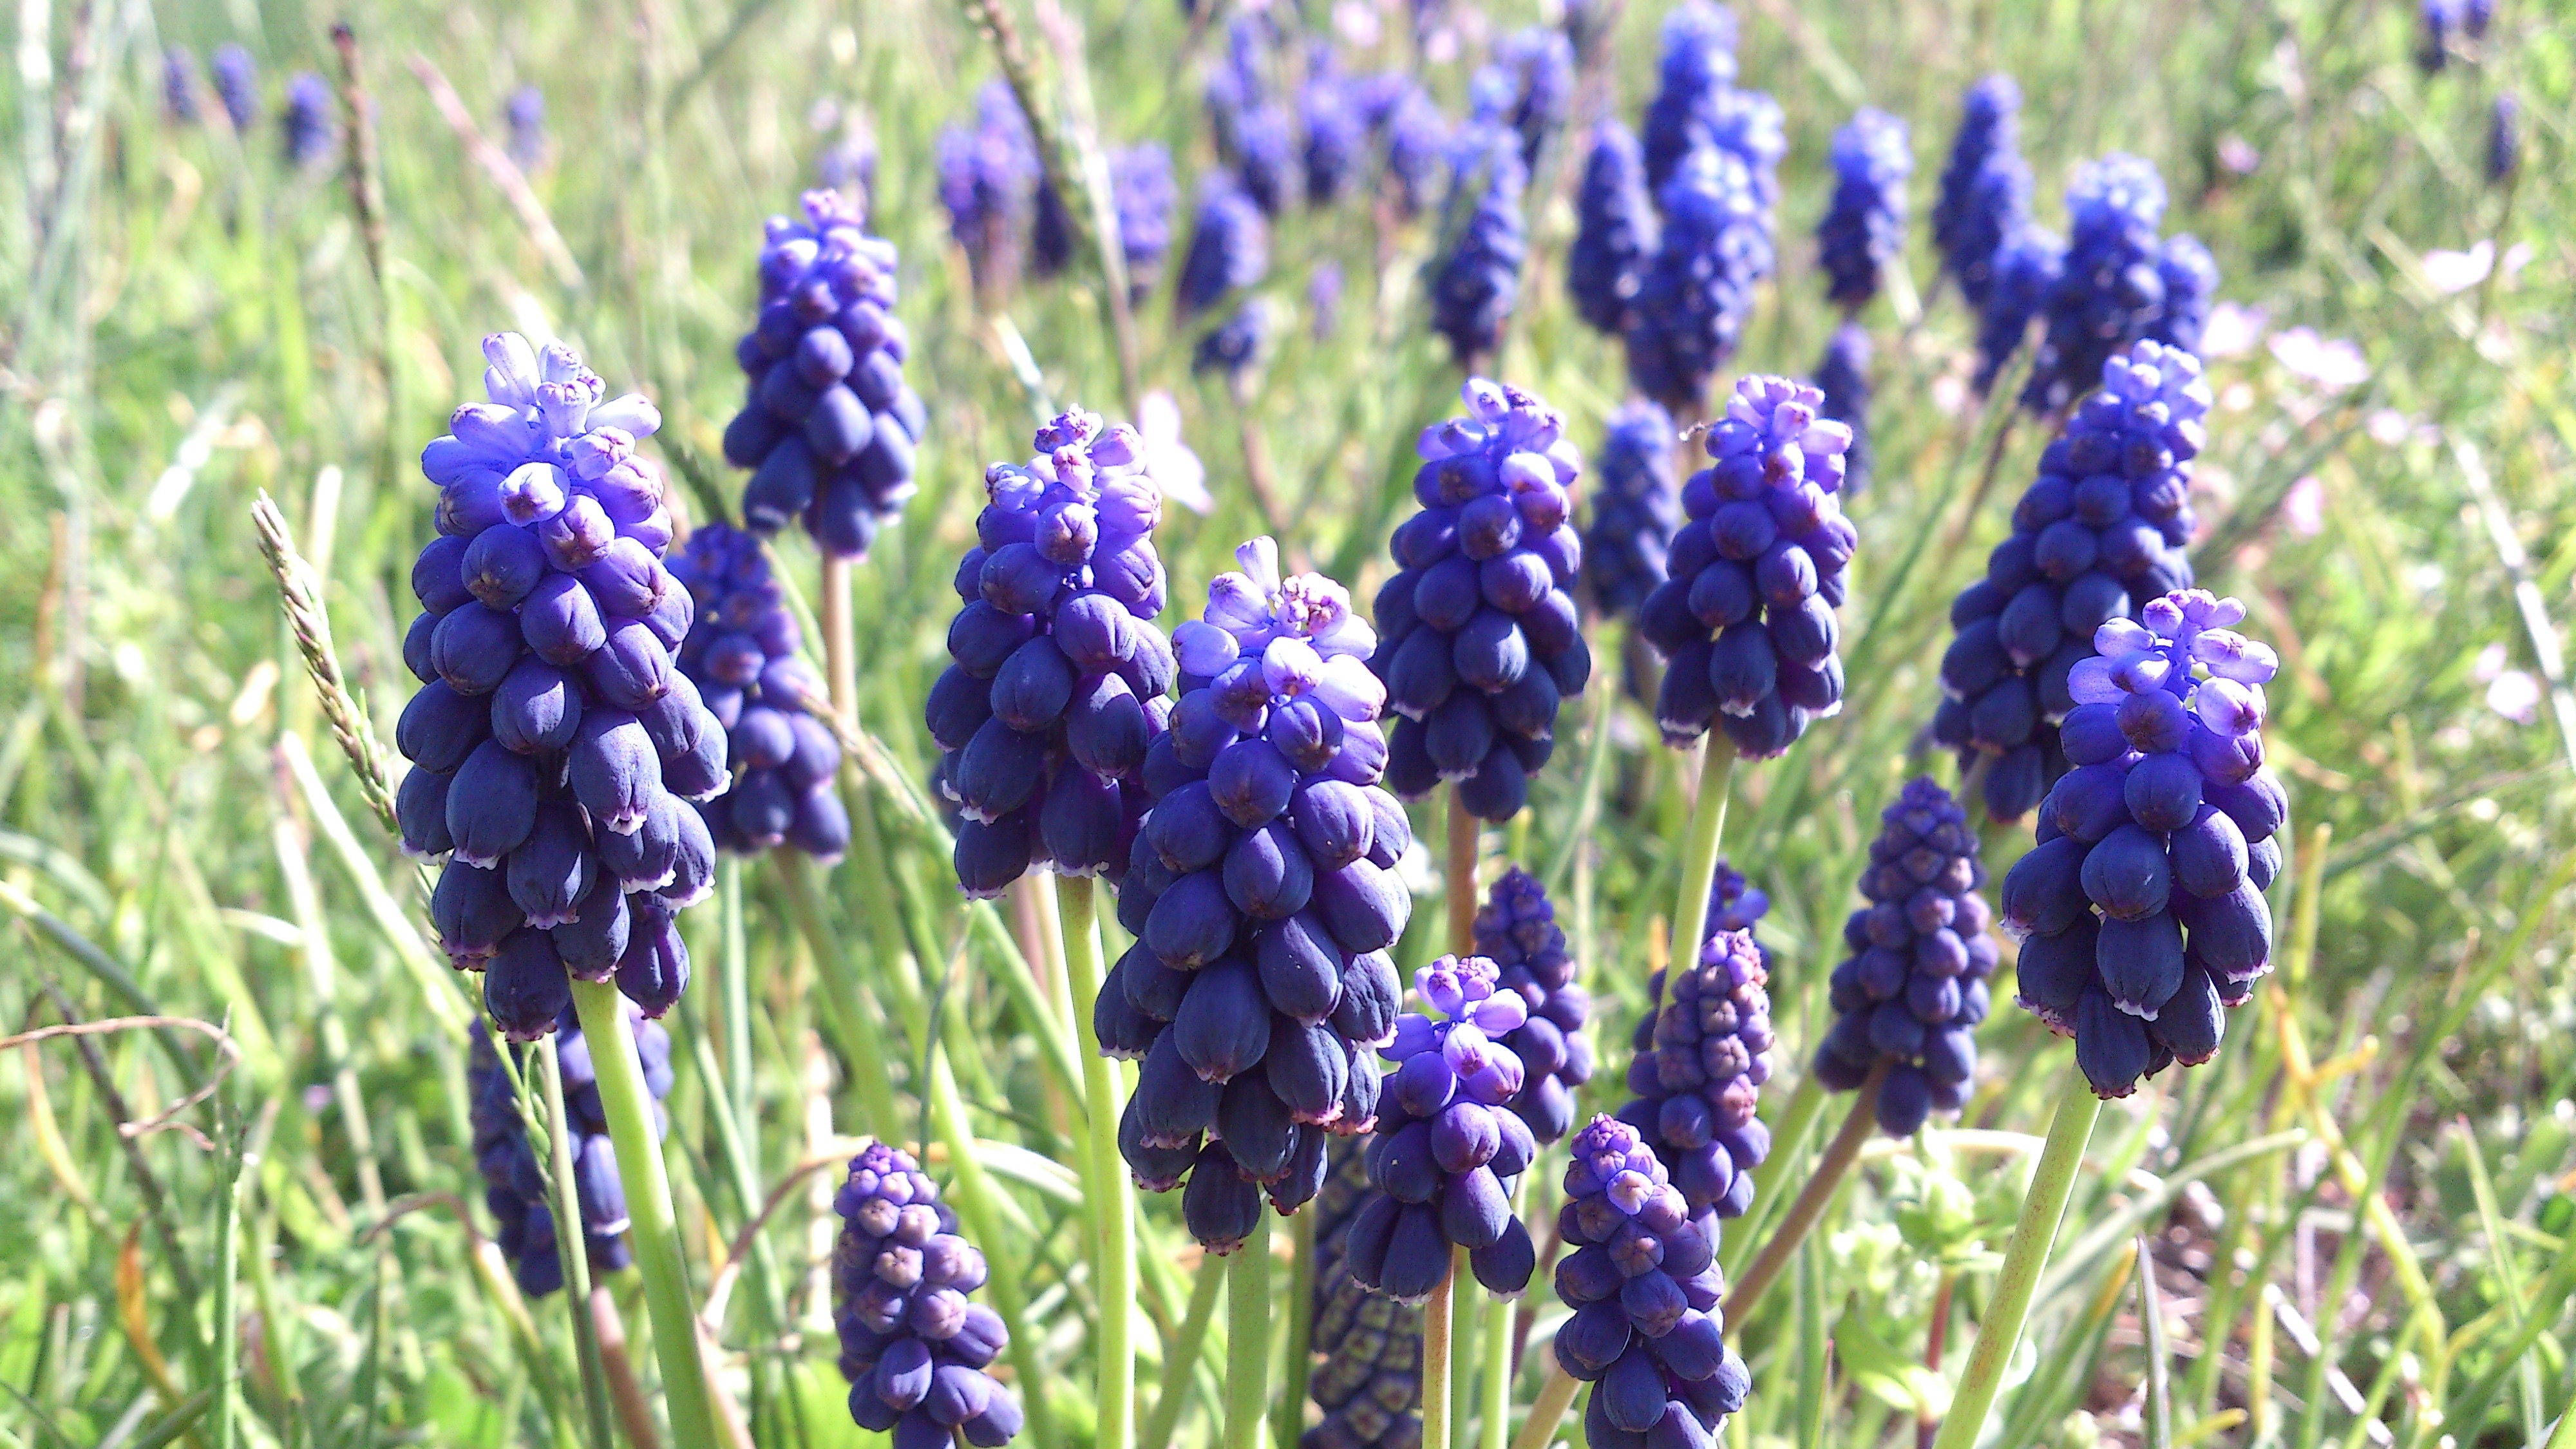
plant, flower, botany, flora, lavender, wildflower, hyacinth, lupin, flowering plant, land plant, english lavender, french lavender, dactylorhiza praetermissa